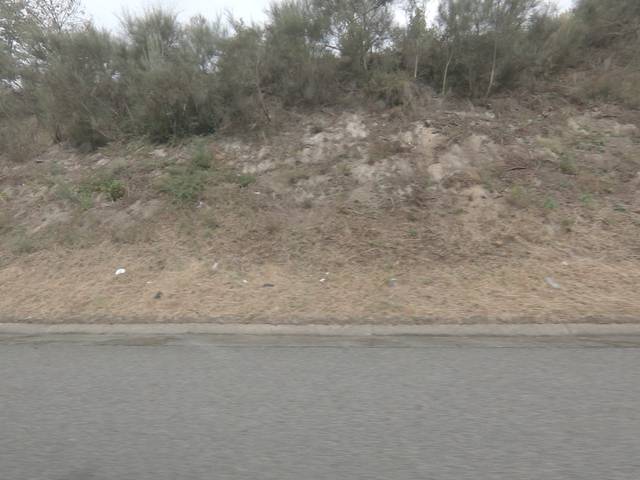
Region: Portugal
Coordinates: 41.259, -8.083